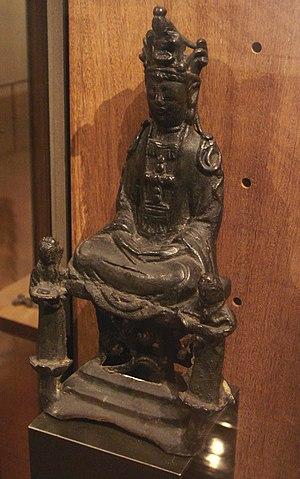
Kakure kirishitan est un terme moderne pour désigner un membre de l'église catholique japonaise de l'époque d'Edo qui entre dans la clandestinité après la rébellion de Shimabara dans les années 1630.
L'histoire de la préfecture de Kumamoto est bien documentée depuis l'époque paléolithique jusqu'à nos jours. La préfecture de Kumamoto constitue la moitié orientale de Hinokuni et correspond à l'ancienne province de Higo, exception faite d'une partie du district de Kuma qui faisait partie du domaine de Sagara et de la ville de Nagashima, tous deux inclus dans la préfecture de Kagoshima.